English Cocker Spaniel

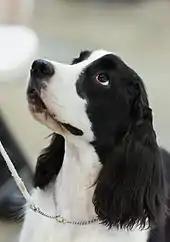
English Cocker Spaniel

At Crufts, the English Cocker Spaniel has been the most successful breed in winning Best in Show, winning on a total of seven occasions between 1928 and 2009, with wins in 1930, 1931, 1938, 1939, 1948, 1950 and 1996. In addition, the breed makes up three of the four winners who have won the title on more than one occasion with all three coming from H. S. Lloyd's Ware kennel. Due to World War II, the English Cocker Spaniel managed to be the only breed to have won the title between 1938 and 1950, although the competition was only held on four occasions during that period. The most recent best in show was Sh. Ch. Canigou Cambrai in 1996.